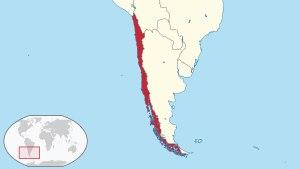
La fraise est un fruit rouge issu des fraisiers, espèces de plantes herbacées appartenant au genre Fragaria, dont plusieurs variétés sont cultivées.
Fragaria chiloensis, le Fraisier du Chili, est une espèce de plantes de la famille des Rosaceae.